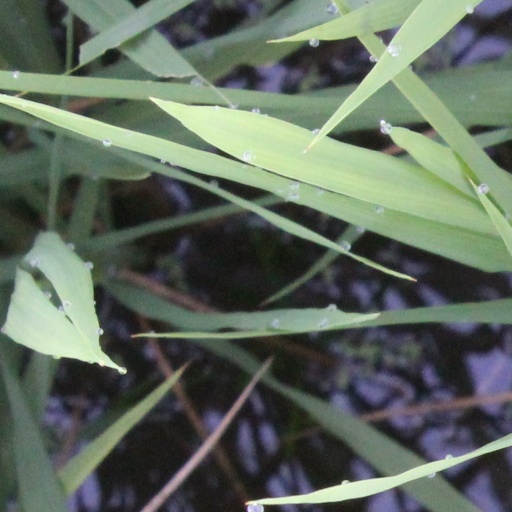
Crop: rice